Venlo

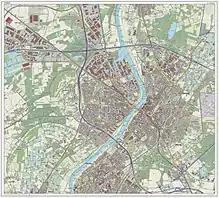
Topographic map of the city of Venlo, as of March 2014

By the late 1990s, drug-related nuisance had become a problem in the centre of Venlo. National and municipal officials launched the Q-4 Project and Tango initiatives that, amongst other measures, included moving the town's largest coffeeshops to the outskirts, where they continue to do business, while the city centre was freed from disturbances.